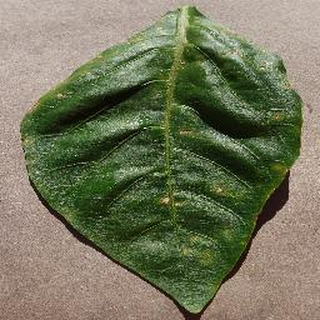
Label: bell_pepper_bacterial_spot